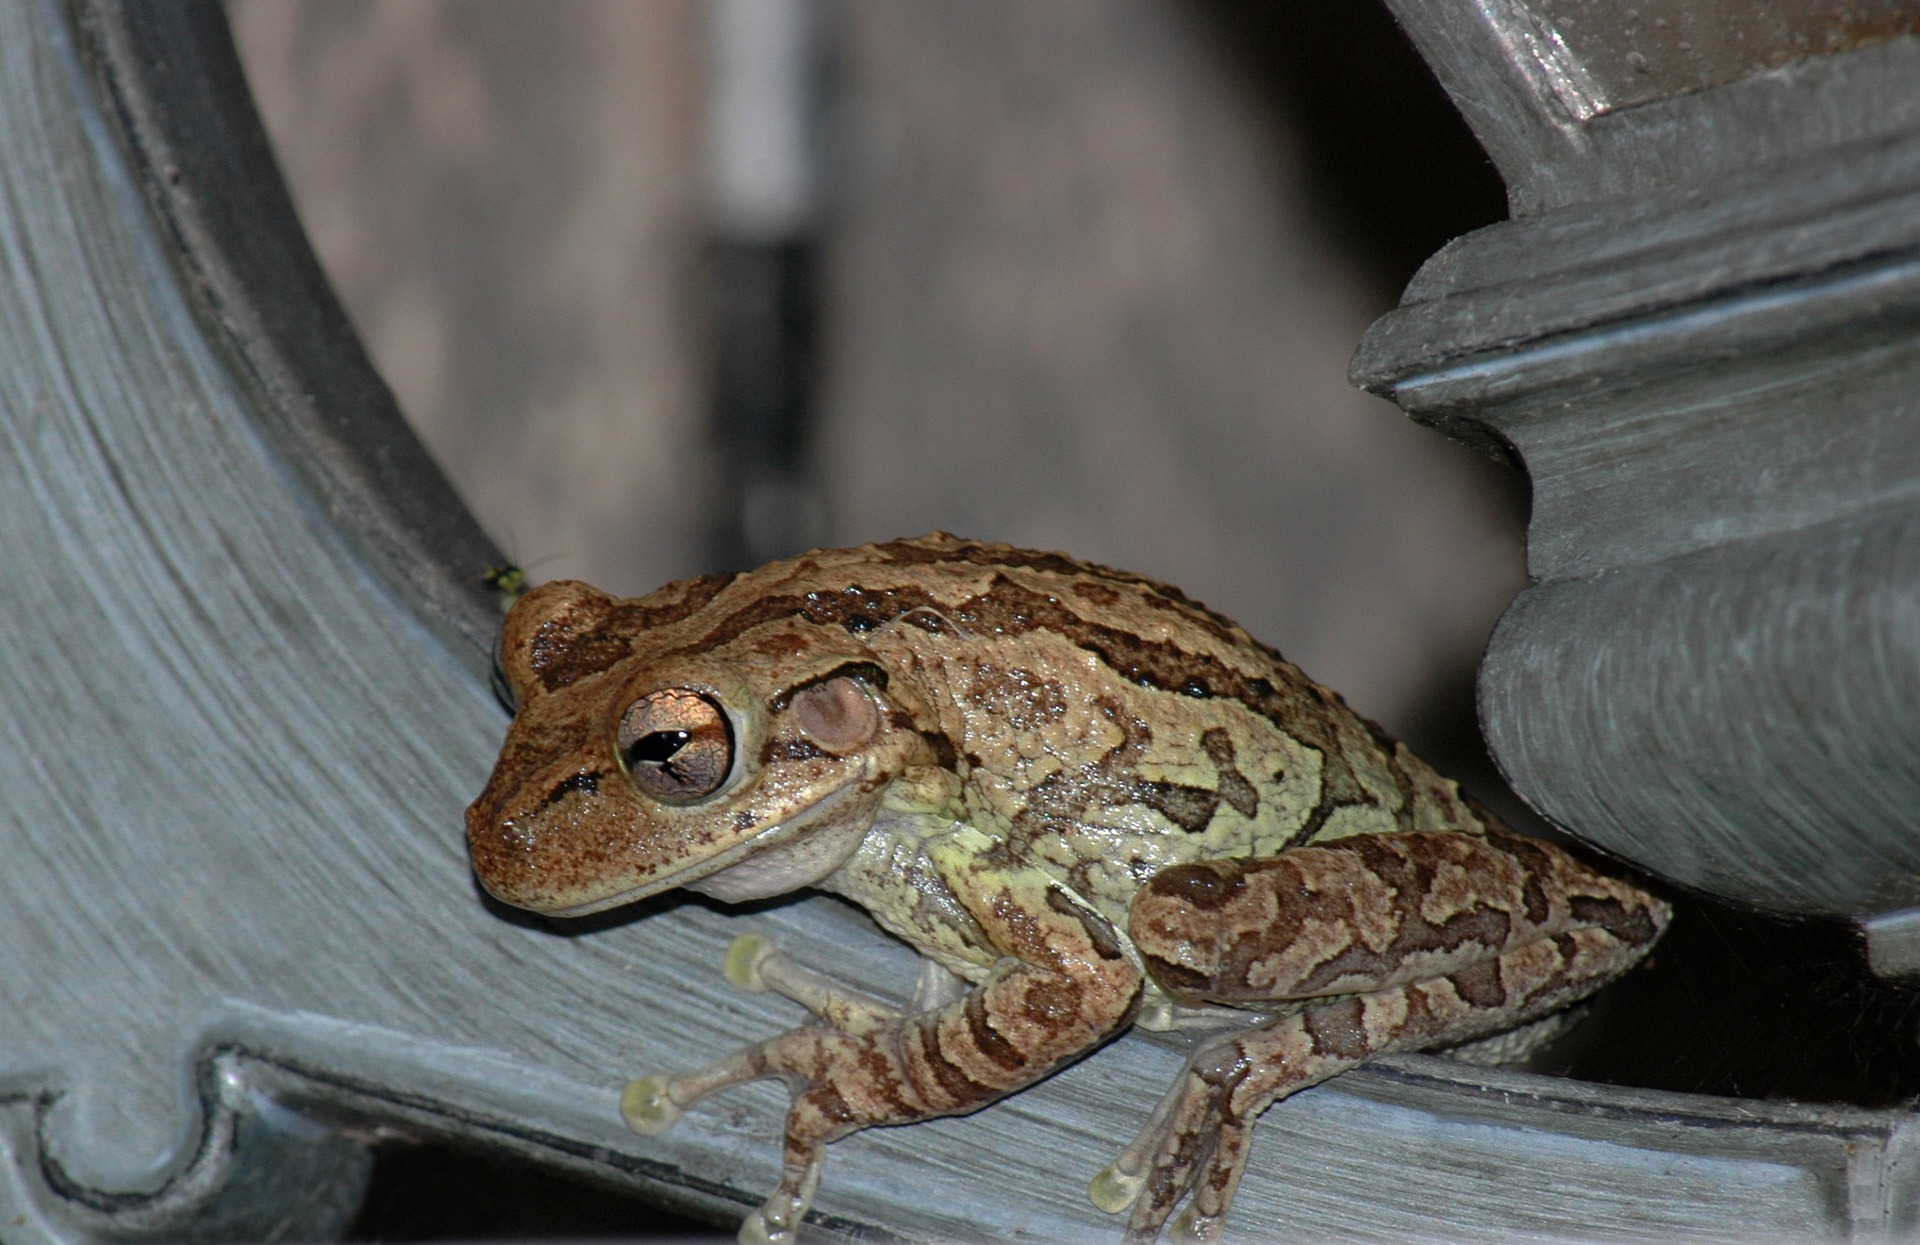
wilderness, animal, wildlife, environment, frog, toad, amphibian, fauna, ecology, tree frog, close up, outdoors, vertebrate